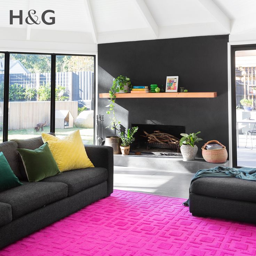
this bold rug makes a statement in an otherwise low - key interior .